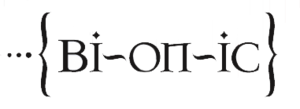
Bionic est le sixième album studio de l'artiste américaine Christina Aguilera. Il est sorti le 7 juin 2010 en Europe et le 8 juin partout à travers le monde chez RCA Records. Faisant une transition entre les influences jazz, blues et soul de son cinquième opus, Back to Basics, Aguilera voulait que son projet suivant soit « court, doux et complètement différent ». Par conséquent, il devait intégrer des styles pop et electropop avec des éléments de musique électronique et electronica. Aguilera a fait appel aux producteurs tels que ses collaborateurs de longue date, Linda Perry et DJ Premier ainsi que de nouveaux partenaires comme Christopher « Tricky » Stewart, Polow da Don et Samuel Dixon.